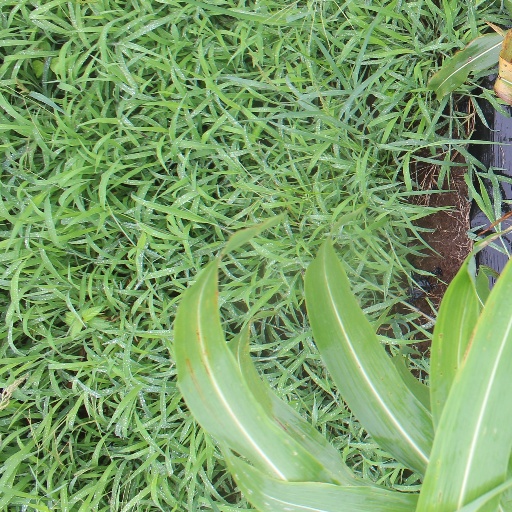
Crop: sorghum